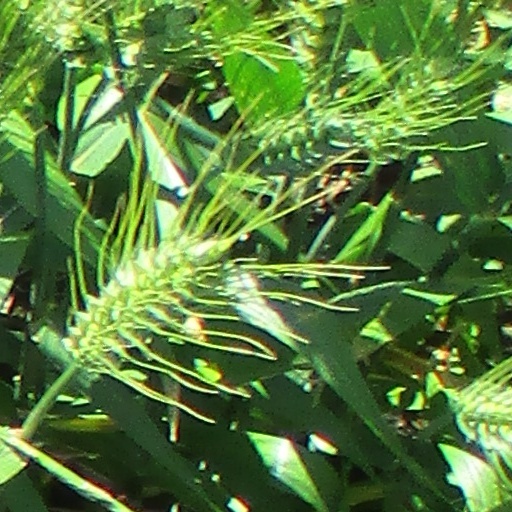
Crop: wheat